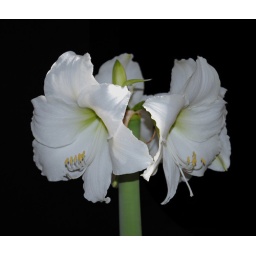
white amaryllis with four of its five flowers in full bloom